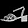
Label: Sandal